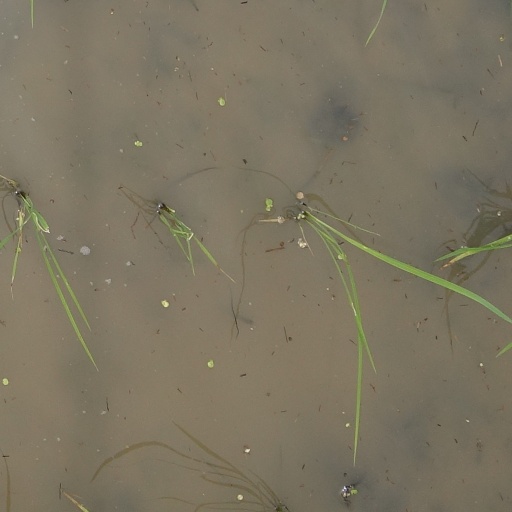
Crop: rice